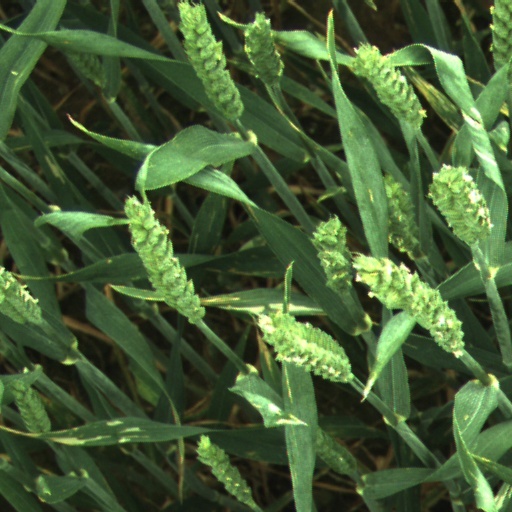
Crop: wheat